Polish Constitutional Tribunal crisis (2015 – ongoing)

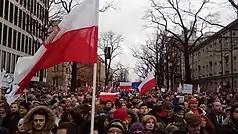
A Committee for the Defence of Democracy protest in Warsaw against Poland's new government, 12 December 2015

The Polish Constitutional Tribunal crisis has been an ongoing political conflict in Poland starting in the second half of 2015 over the appointment of five of the 15 judges of the Constitutional Tribunal.